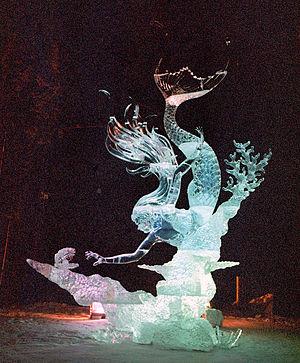
La sculpture sur glace est une activité consistant à façonner la glace par l'élimination contrôlée de matériau, c'est l'acte de mise en forme artistique de la glace.